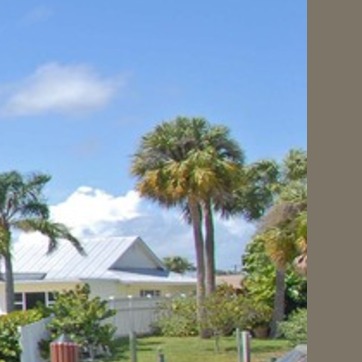
Material: foliage